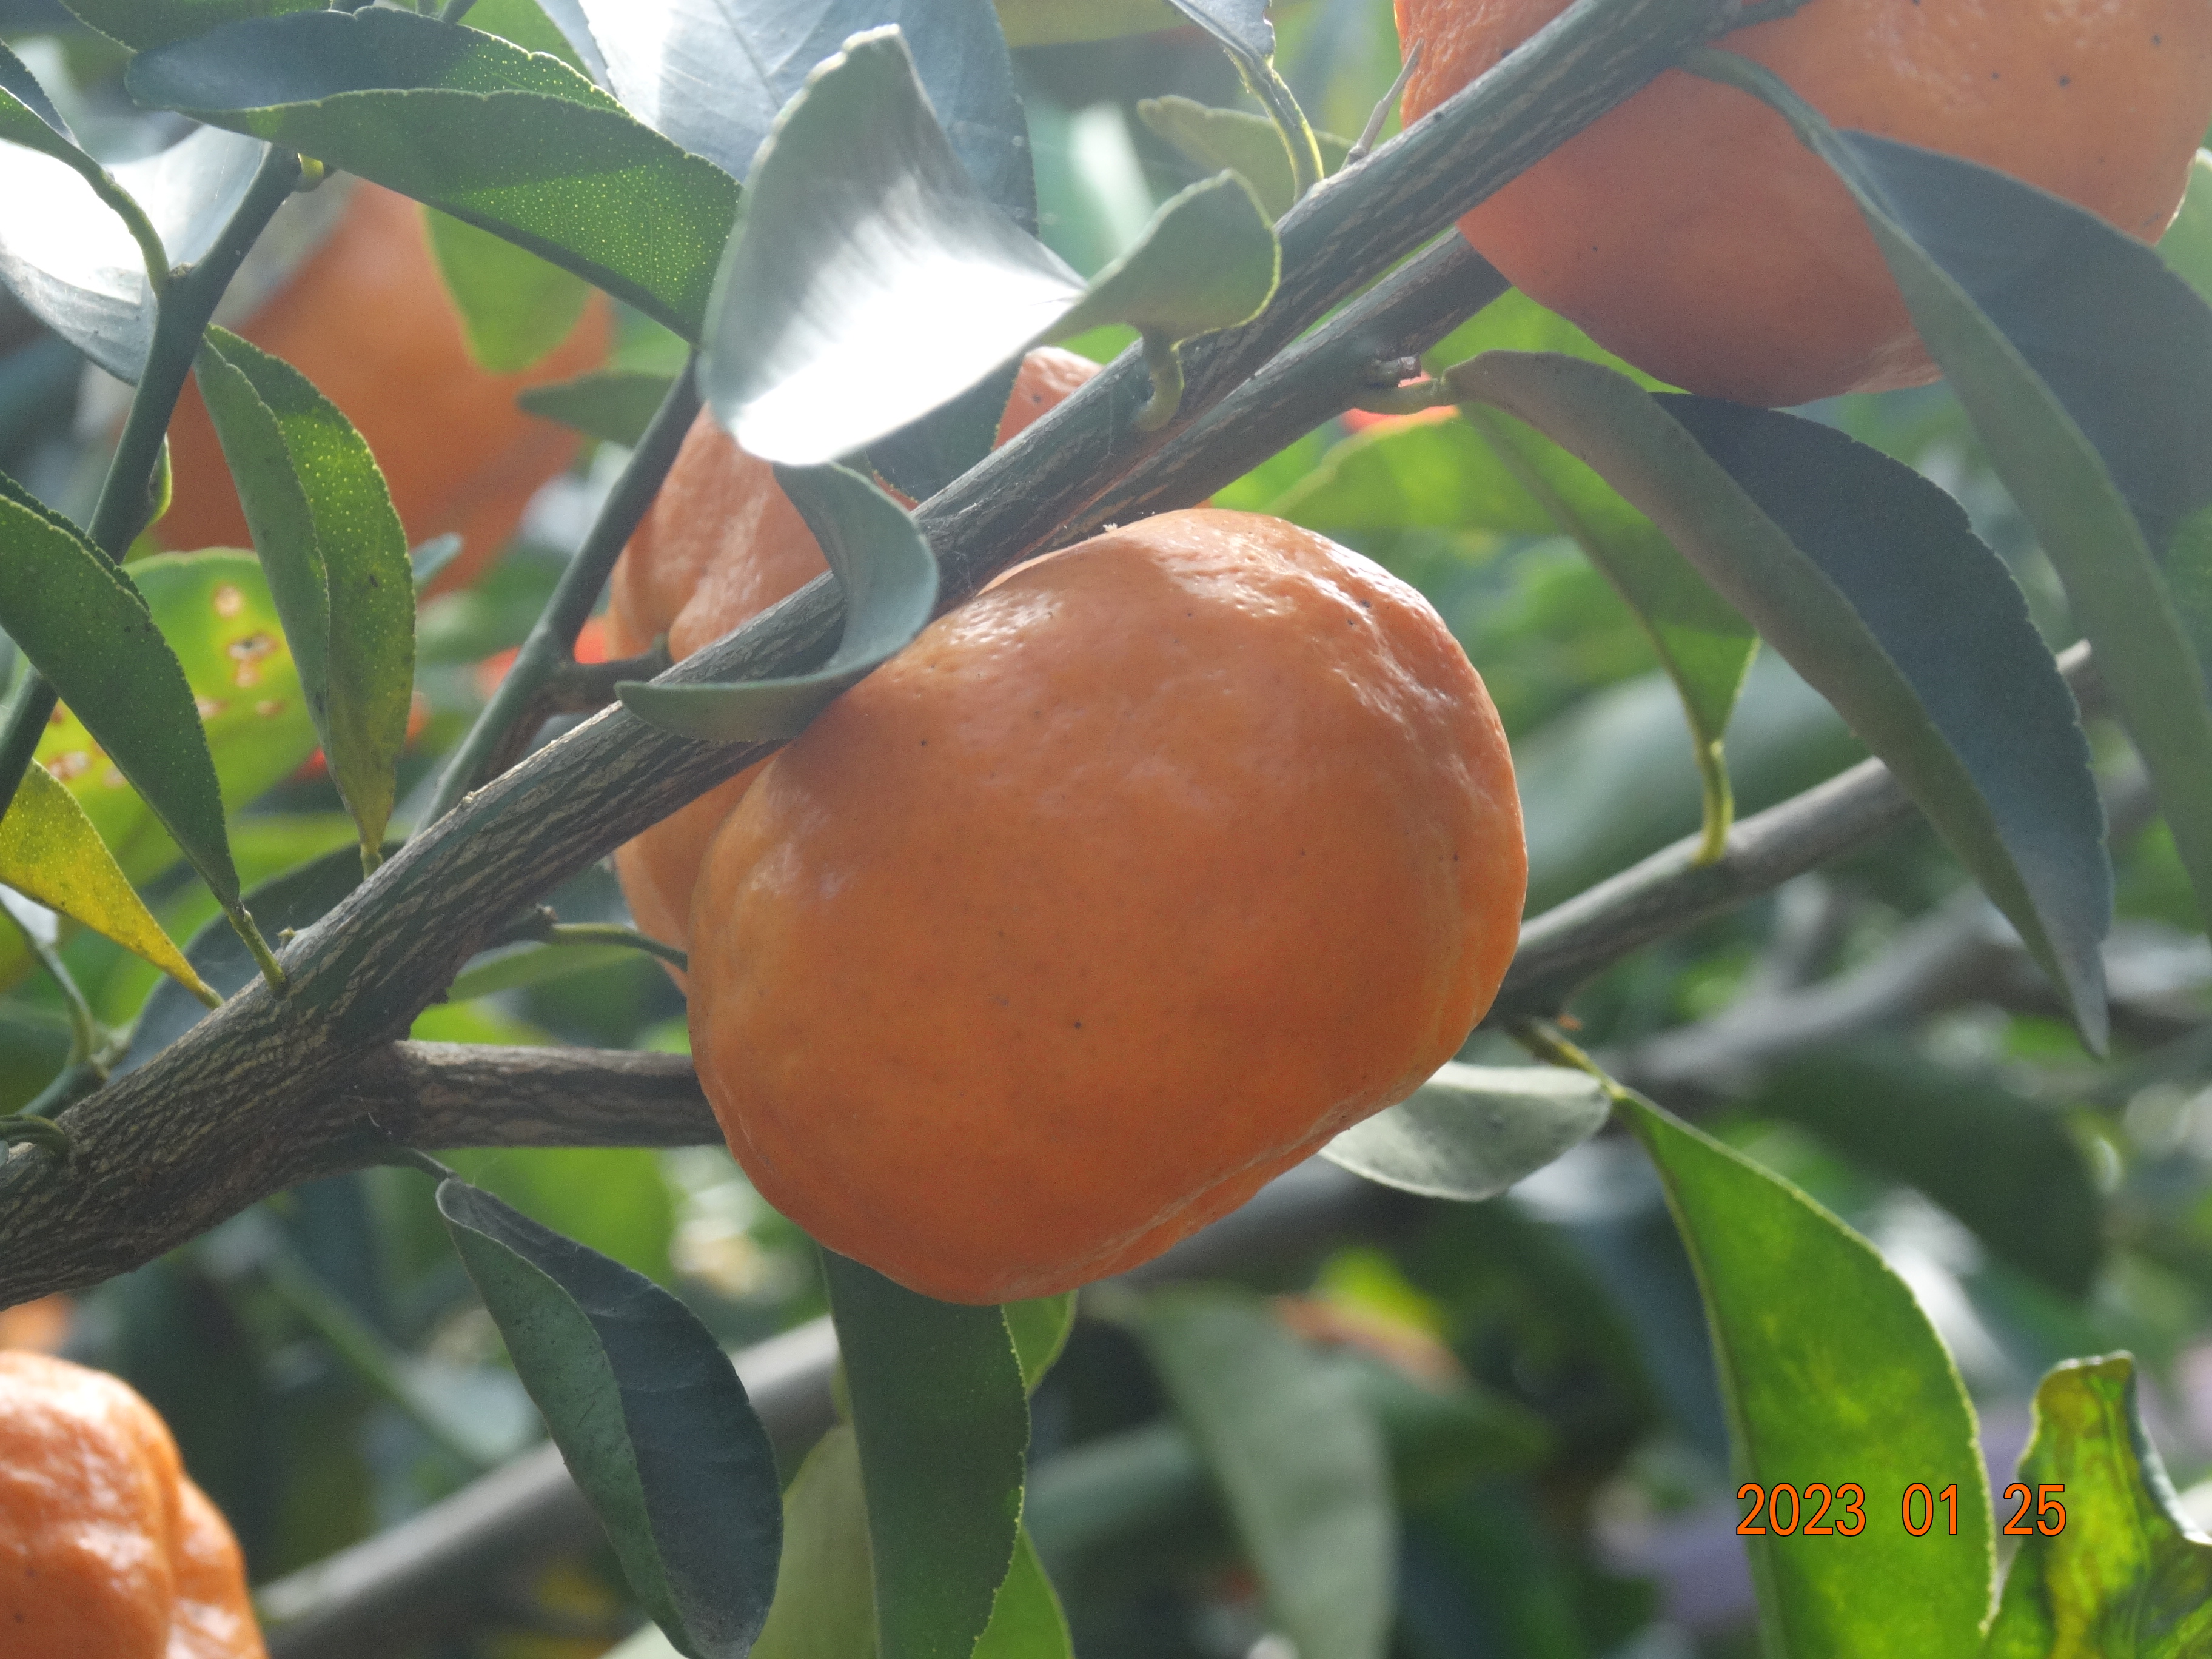
Citrus fruit variety: tangerine